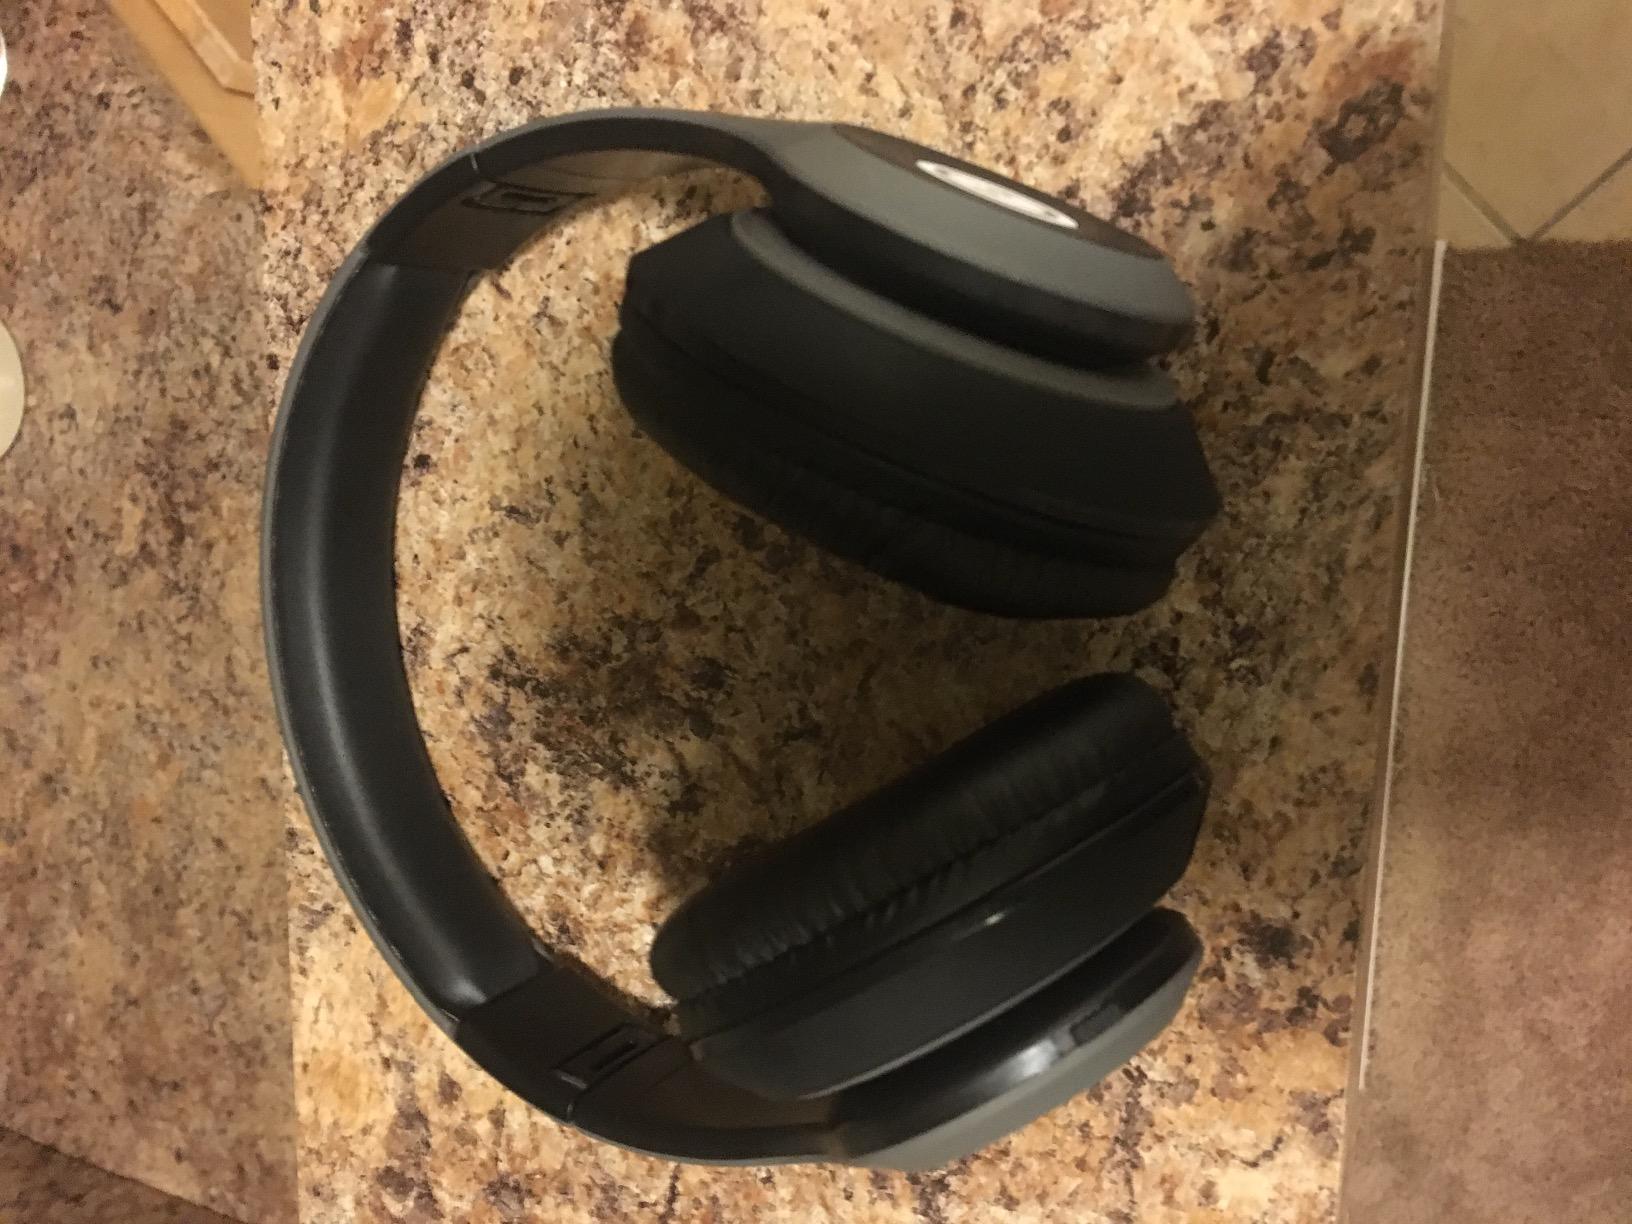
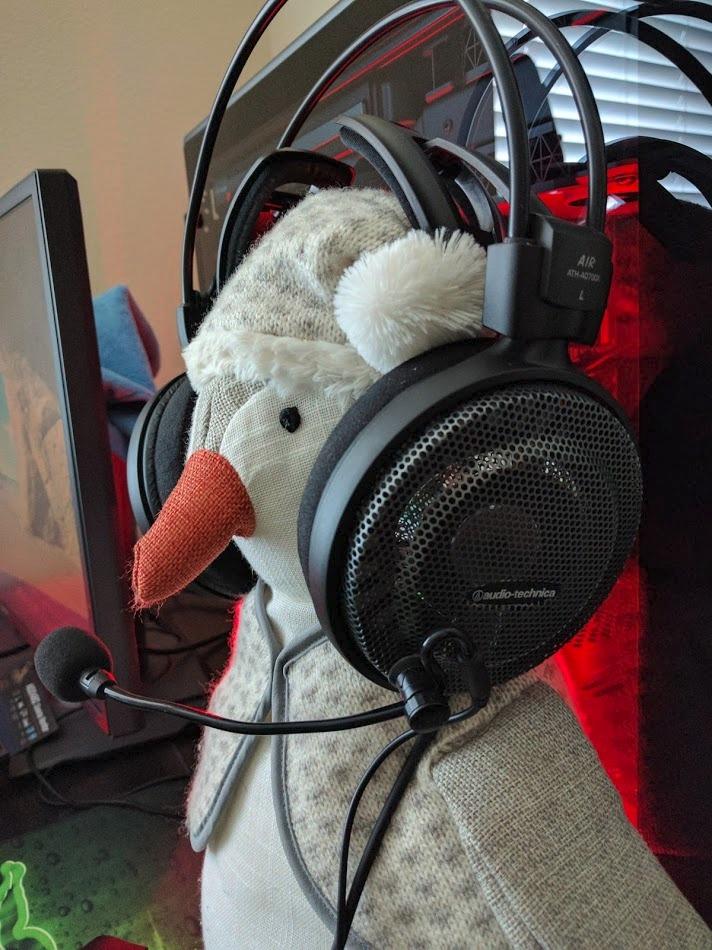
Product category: headphones
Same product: no